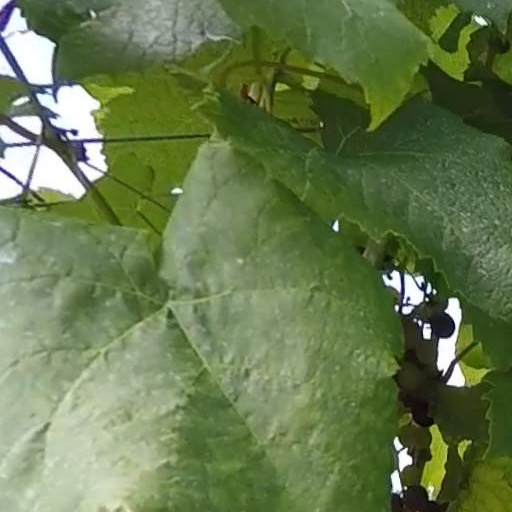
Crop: grape